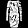
Label: Dress